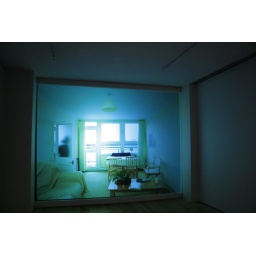
ethelburga tower - at home in a high-rise by Mark Cowper